Jon Kalb

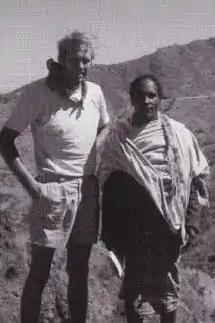
Jon Kalb with an Afar chief

Jon Kalb August 17, 1941 (Houston, Texas) - October 27, 2017 (Austin, Texas) was a research geologist with the Vertebrate Paleontology Laboratory (Texas Memorial Museum), University of Texas at Austin. He received a pre-doctoral fellowship from the